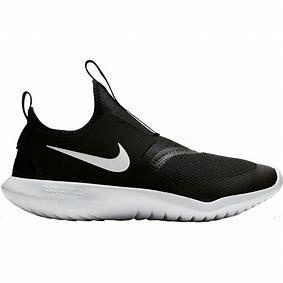
Brand: Nike
Model: Flex Runner 2